Solvency cone

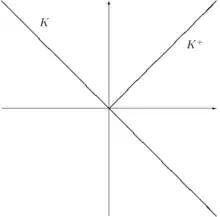
Sample solvency cone with no transaction costs

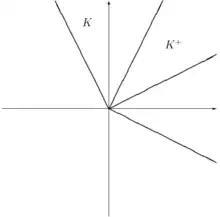
Sample solvency cone with transaction costs

In a frictionless market, we can obviously make (1A,-1M) and (-1A,1M) into non-negative portfolios, therefore formula_14. Note that (1,1) is the "price vector."